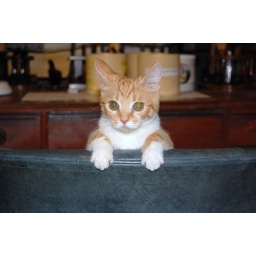
After running around like a nut, she jumped in the chair and peeked over the back.